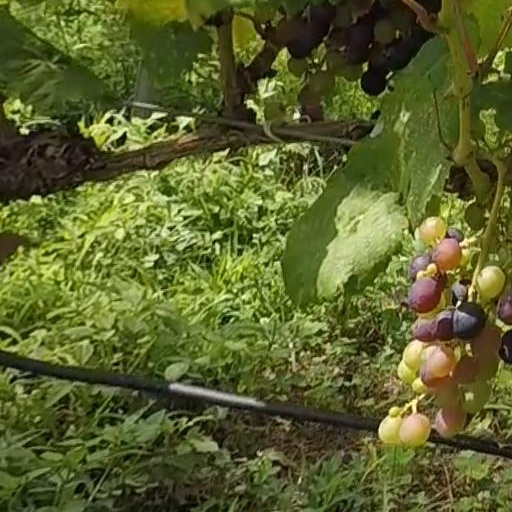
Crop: grape